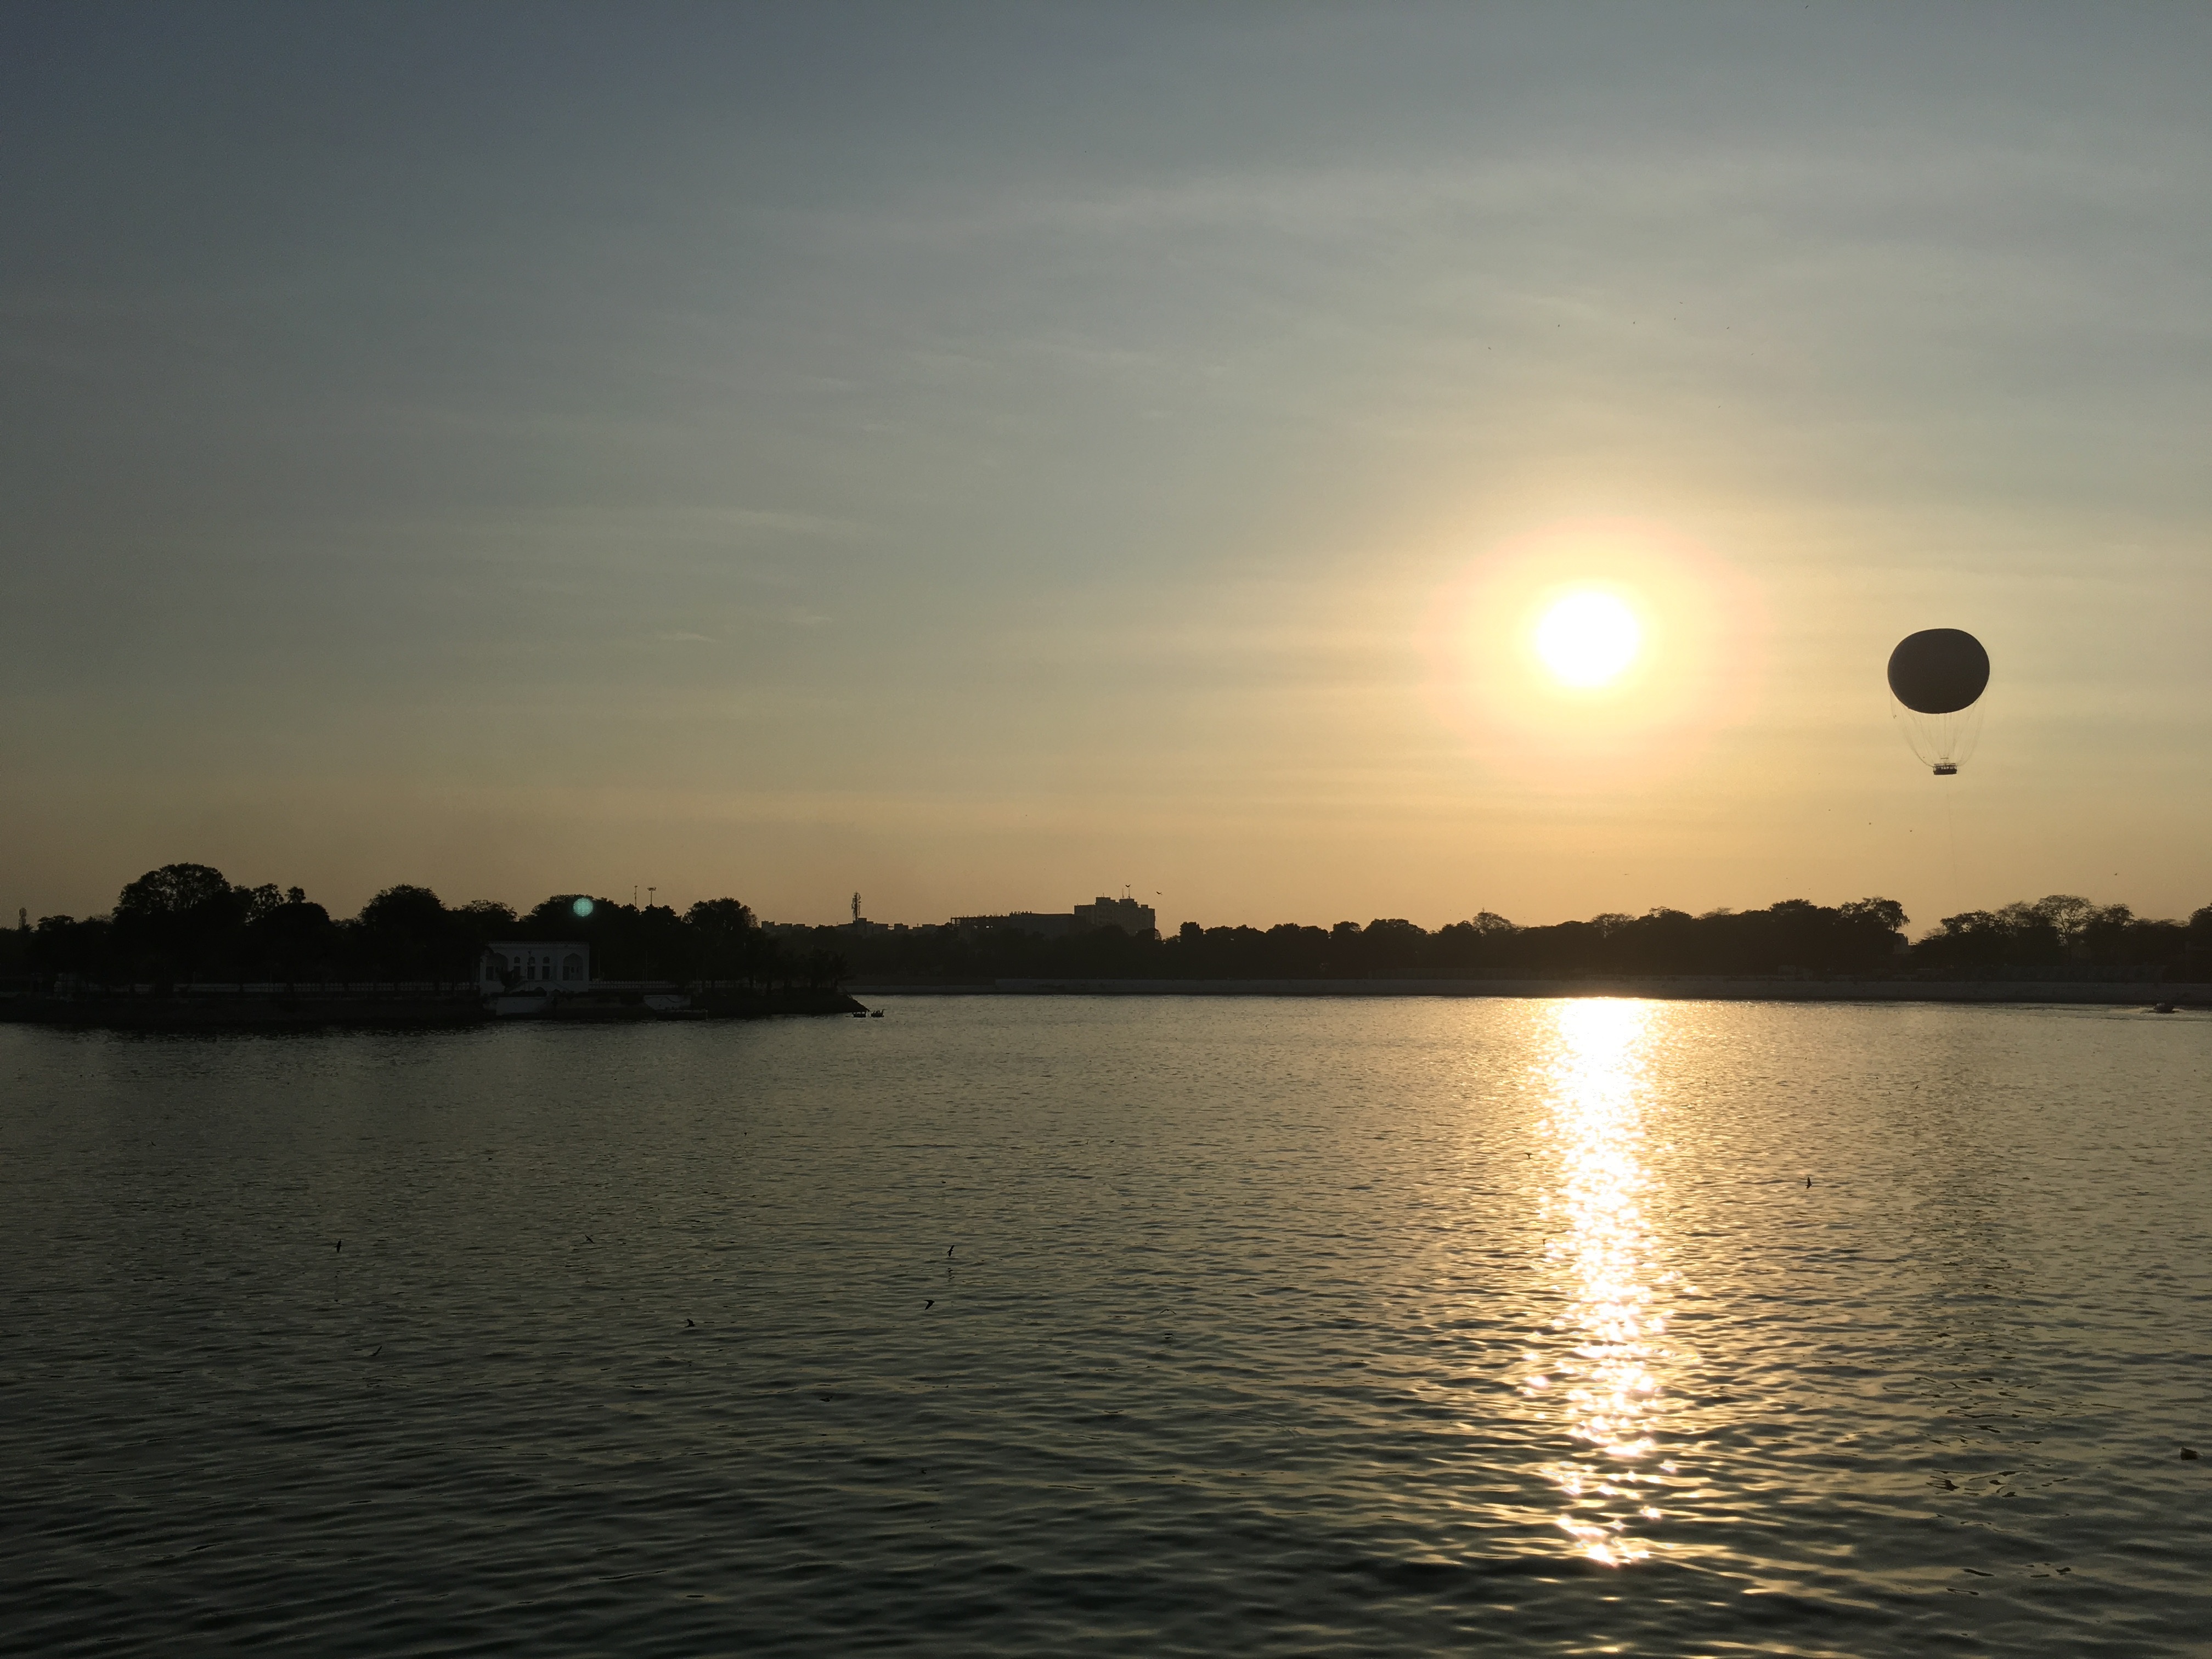
sea, ocean, horizon, sun, sunrise, sunset, sunlight, morning, lake, dawn, dusk, evening, reflection, vehicle, bay, atmospheric phenomenon